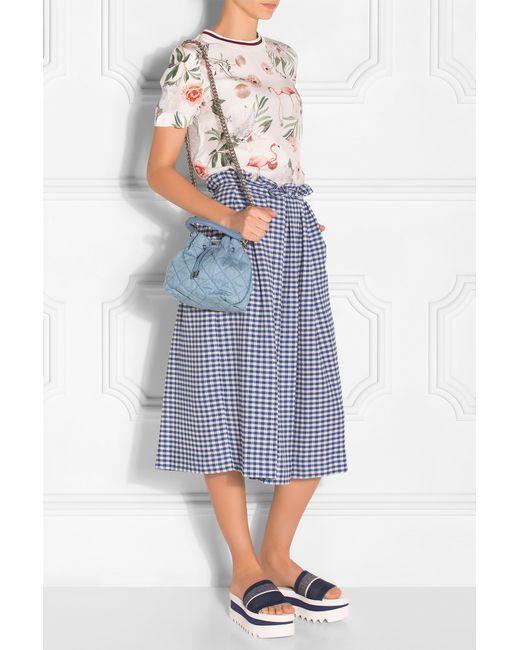
Rosafarbenes Top mit Rundhalsausschnitt und Blumendruck und knielangem Rock mit schwarz-weißem Kastenmuster